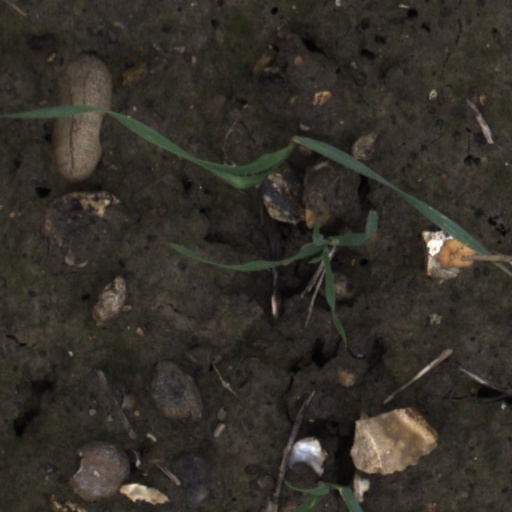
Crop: wheat